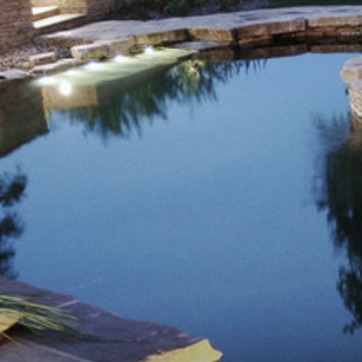
Material: water